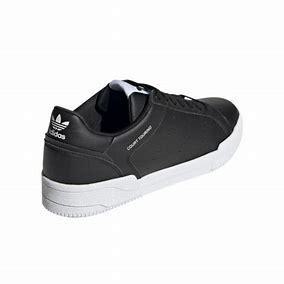
Brand: Adidas
Model: Court Tourino